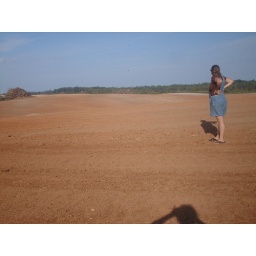
clear cut near acorn with giant piles of trees that they set on fire